Latin phonology and orthography

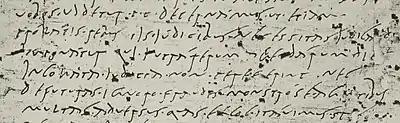
A papyrus fragment in Roman cursive with portions of speeches delivered in the Roman Senate

In Classical times there was no modern-like distinction between upper case and lower case. Inscriptions typically use square capitals, in letterforms largely corresponding to modern upper-case, and handwritten text was generally in the form of cursive, which includes letterforms corresponding to modern lowercase.